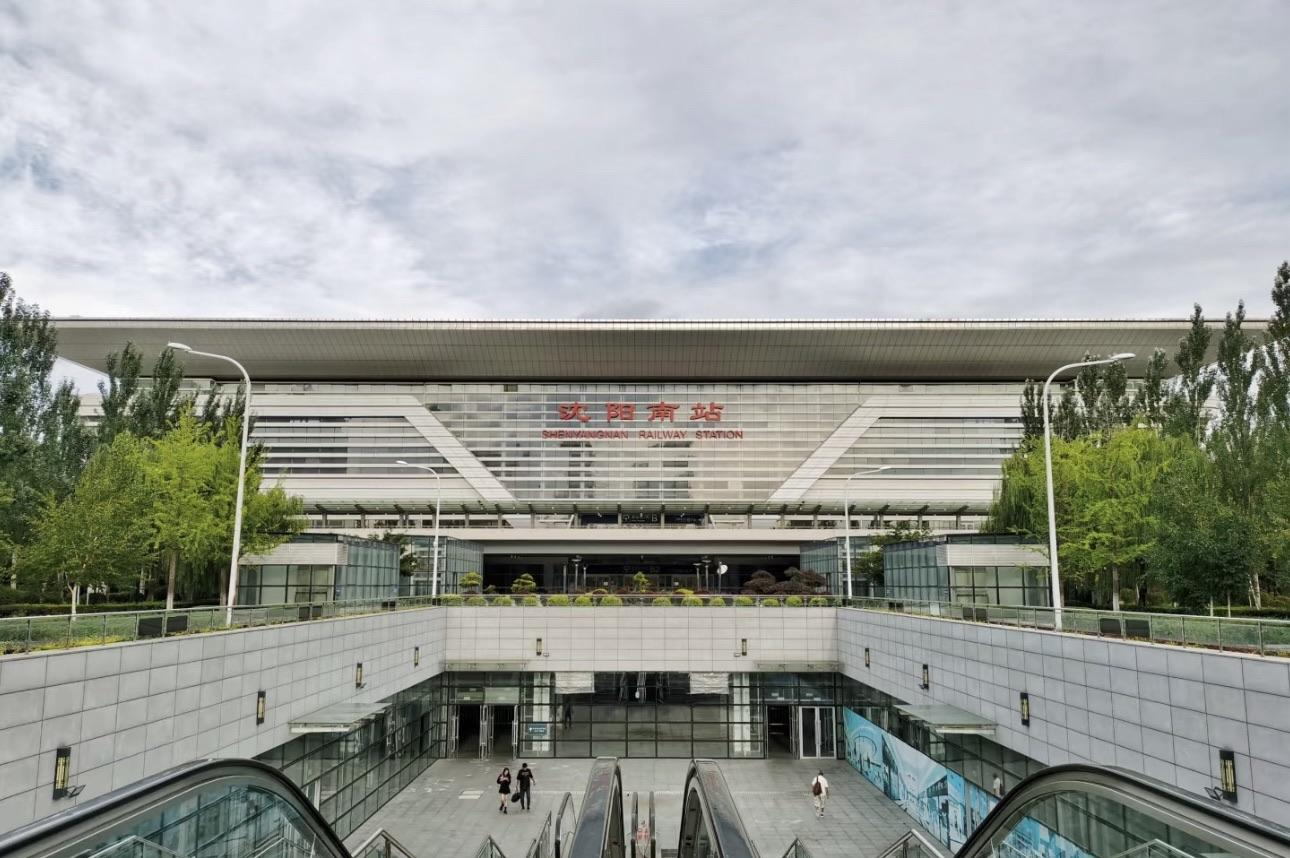
地标名称：沈阳南站
所在城市：沈阳市·浑南区